Palacio de la Exposición

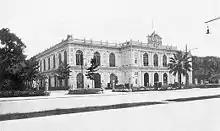
Facade of the Palacio de la Exposición.

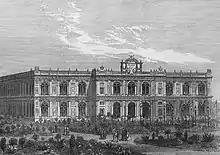
Engraving of 1872 showing Frenchified neoclassical architecture of the main facade of the Palacio de la Exposición of Lima.

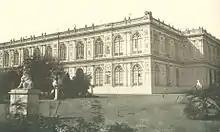
Exterior of left lateral and posterior parts of the Palacio de la Exposición with statues of animals in its grounds.

The Palacio de la Exposición is a building on Colon Avenue in downtown Lima, Peru. It was constructed in the 19th century with the Park of the Exposition to house the International Exposition of Lima in 1872. Since 1957, it has been home to the Lima Art Museum.